Lindau Abbey

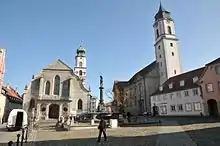
Lindau Abbey

Lindau Abbey was a house of secular canonesses in Lindau on the Bodensee in Bavaria, Germany, which stands on an island in the lake.